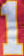
Number: 1